Consul

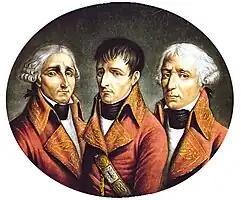
A portrait of the three consuls, Jean-Jacques-Régis de Cambacérès, Napoleon Bonaparte and Charles-François Lebrun (left to right)

After Napoleon Bonaparte staged a coup against the Directory government in November 1799, the French Republic adopted a constitution which conferred executive powers upon three consuls, elected for a period of ten years. In reality, the first consul, Bonaparte, dominated his two colleagues and held supreme power, soon making himself consul for life (1802) and eventually, in 1804, emperor.